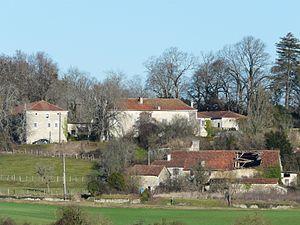
Le hameau de Saint-Michel, Cantillac, Dordogne, France.